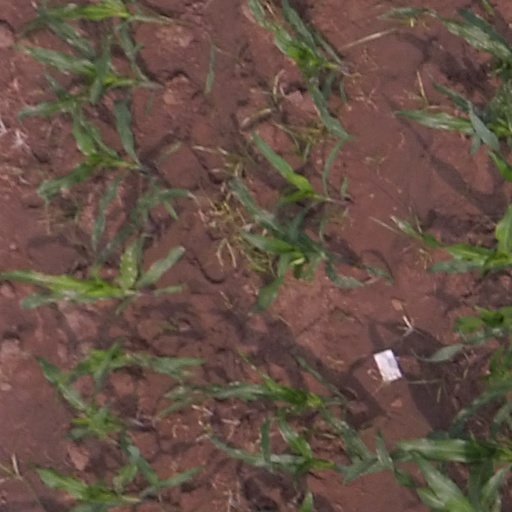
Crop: maize; corn